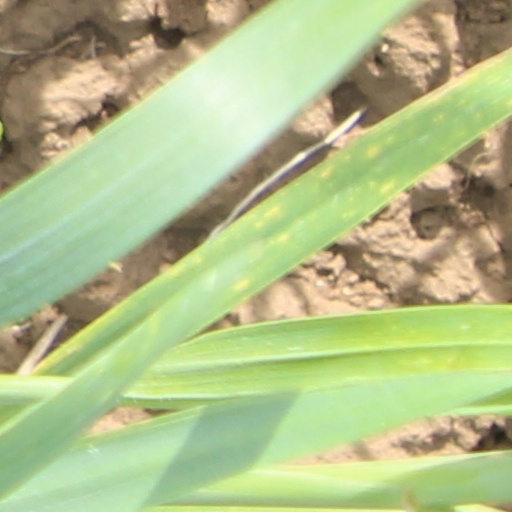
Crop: wheat